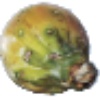
Label: cactus_fruit